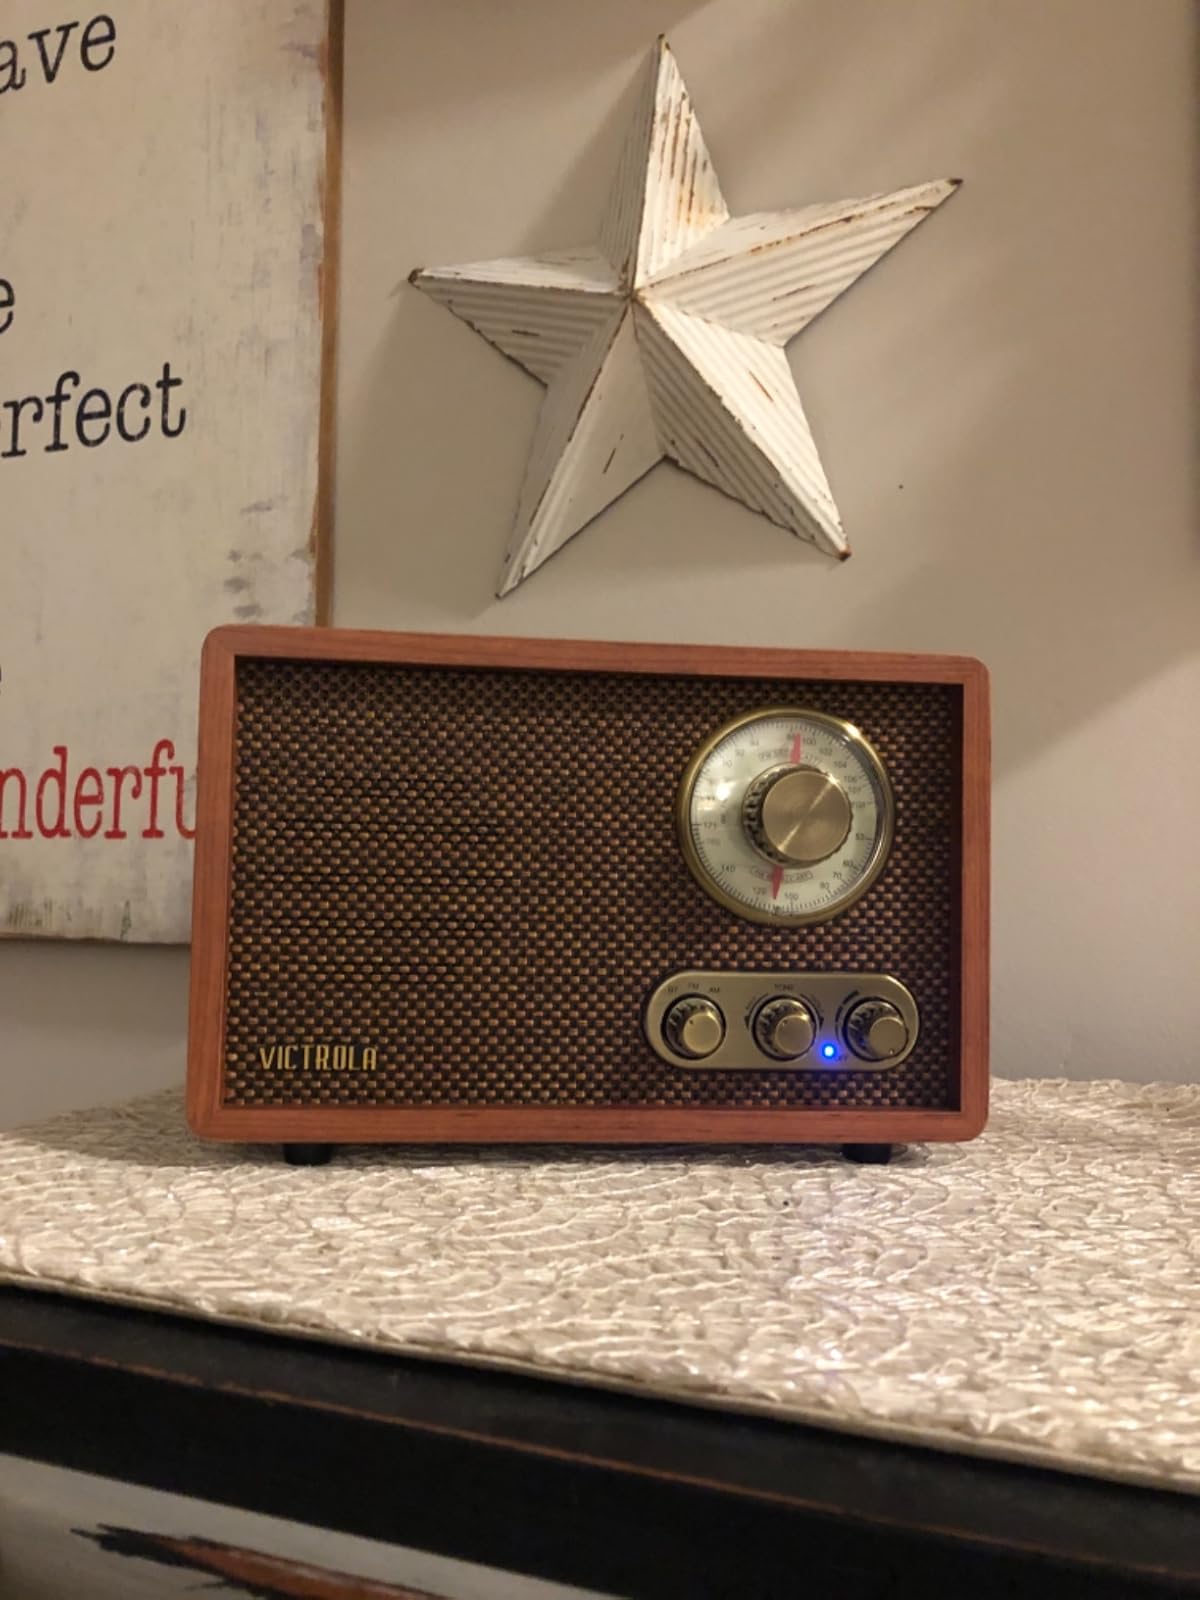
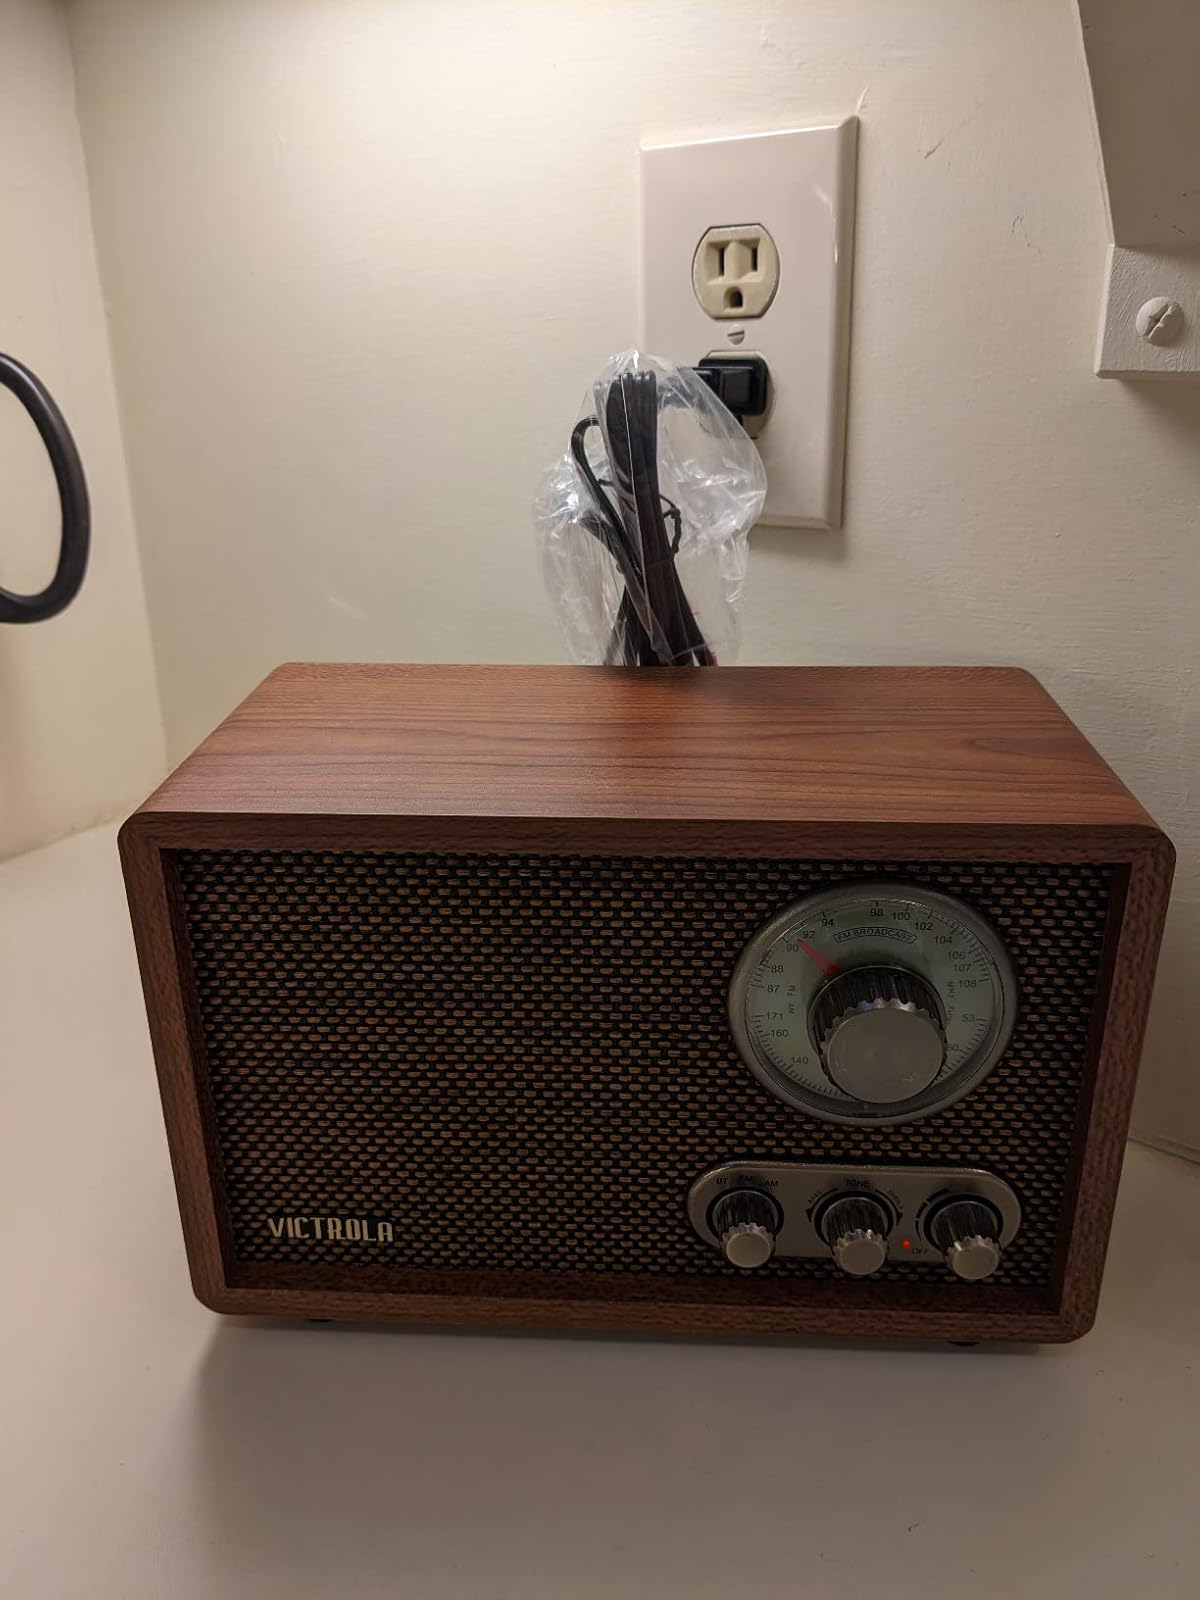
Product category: radio
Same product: yes